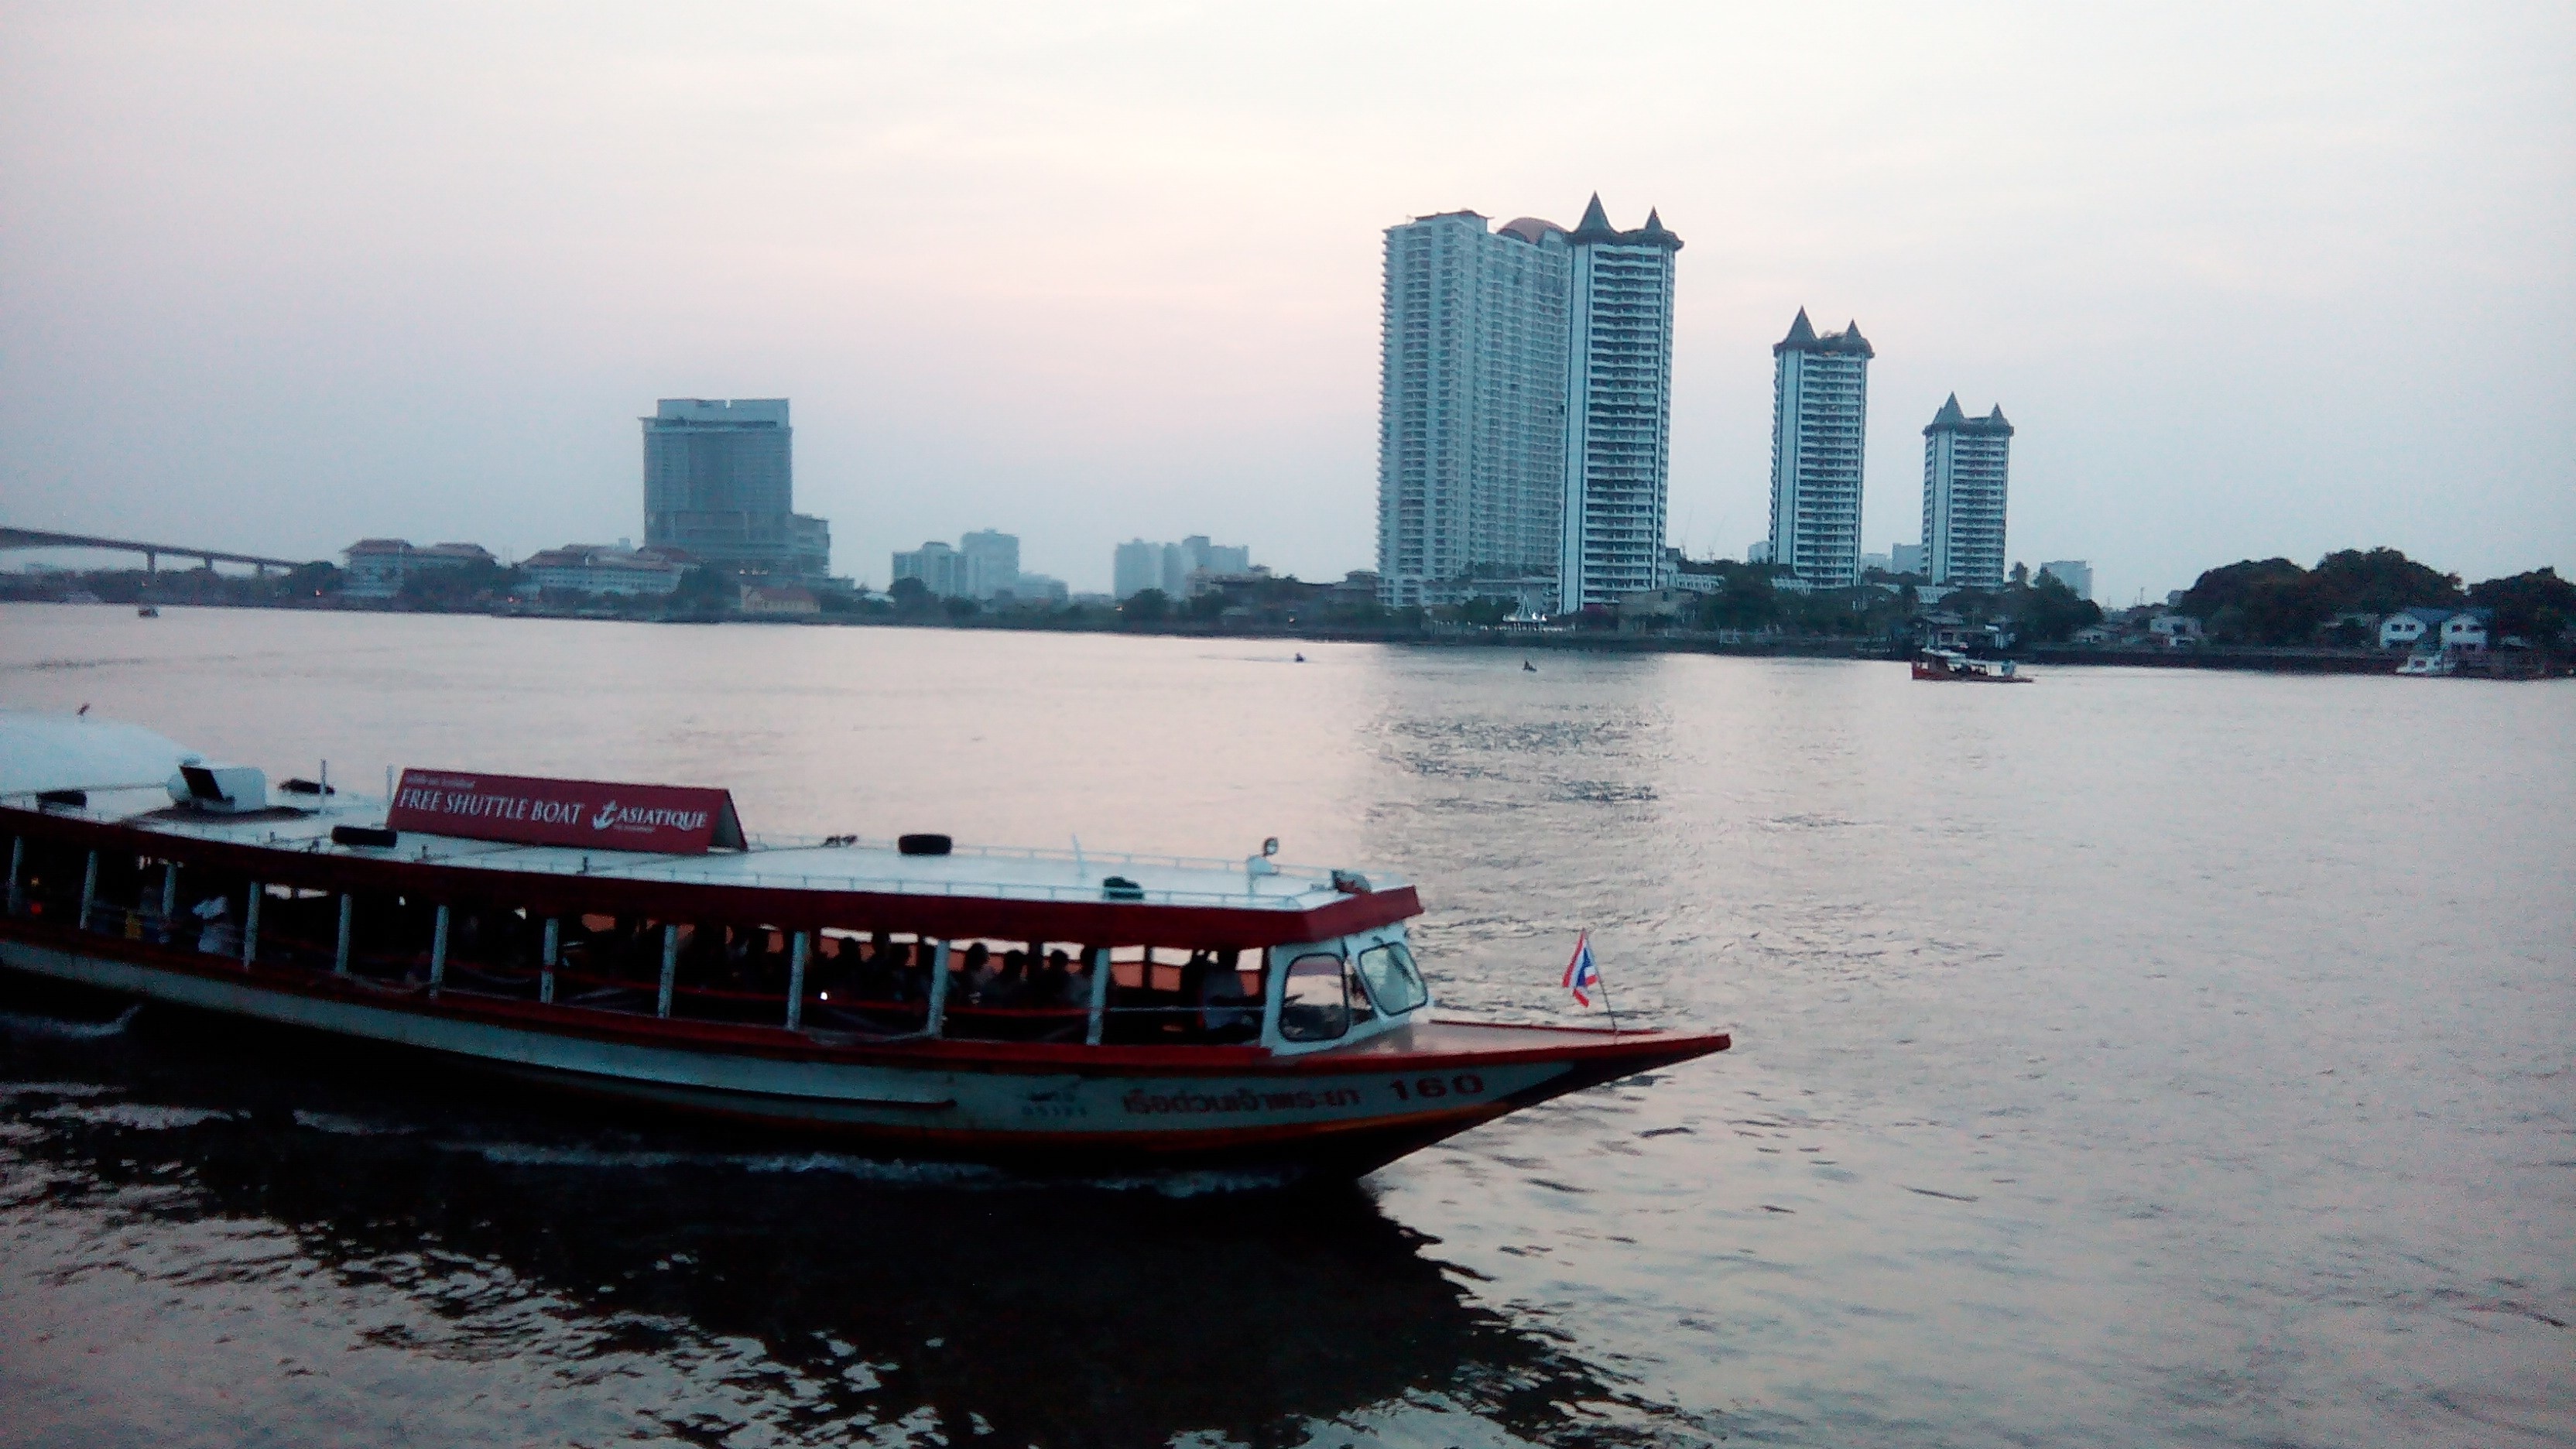
sea, boat, skyline, river, ship, cityscape, transport, reflection, vehicle, bay, harbor, cargo ship, waterway, ferry, channel, watercraft, passenger ship